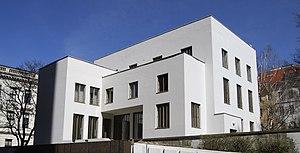
Paul Engelmann, né le 14 juin 1891 à Olmütz en margraviat de Moravie et mort le 5 février 1965 à Tel-Aviv, est un architecte viennois.